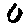
Label: 0